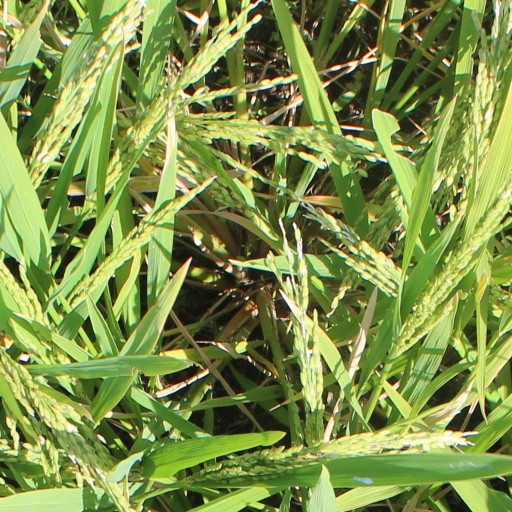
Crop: rice